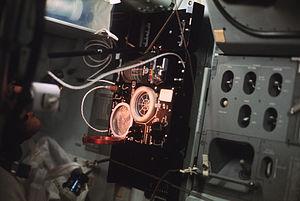
Expérience de physique sur l'écoulement des fluides à bord du module de commande Apollo 17Unknown heat flow experiment apollo 17 in the command module of apollo 17
Apollo 17 est la dernière mission du programme spatial Apollo à emmener des hommes à la surface de la Lune. Avec cette mission, l'agence spatiale américaine, la NASA, conclut le projet lancé en 1961 par le président John F. Kennedy qui avait pour objectif d'amener des hommes sur la Lune. Apollo 17 est, comme Apollo 15 et 16, une mission de type J, caractérisée par un important volet scientifique. Le module lunaire utilisé permet aux astronautes de séjourner trois jours sur la surface de la Lune ; les sorties extravéhiculaires peuvent durer jusqu'à huit heures tandis que la mobilité des astronautes est accrue grâce au rover lunaire ; le vaisseau Apollo emporte des expériences scientifiques mises en œuvre en surface mais également en orbite.